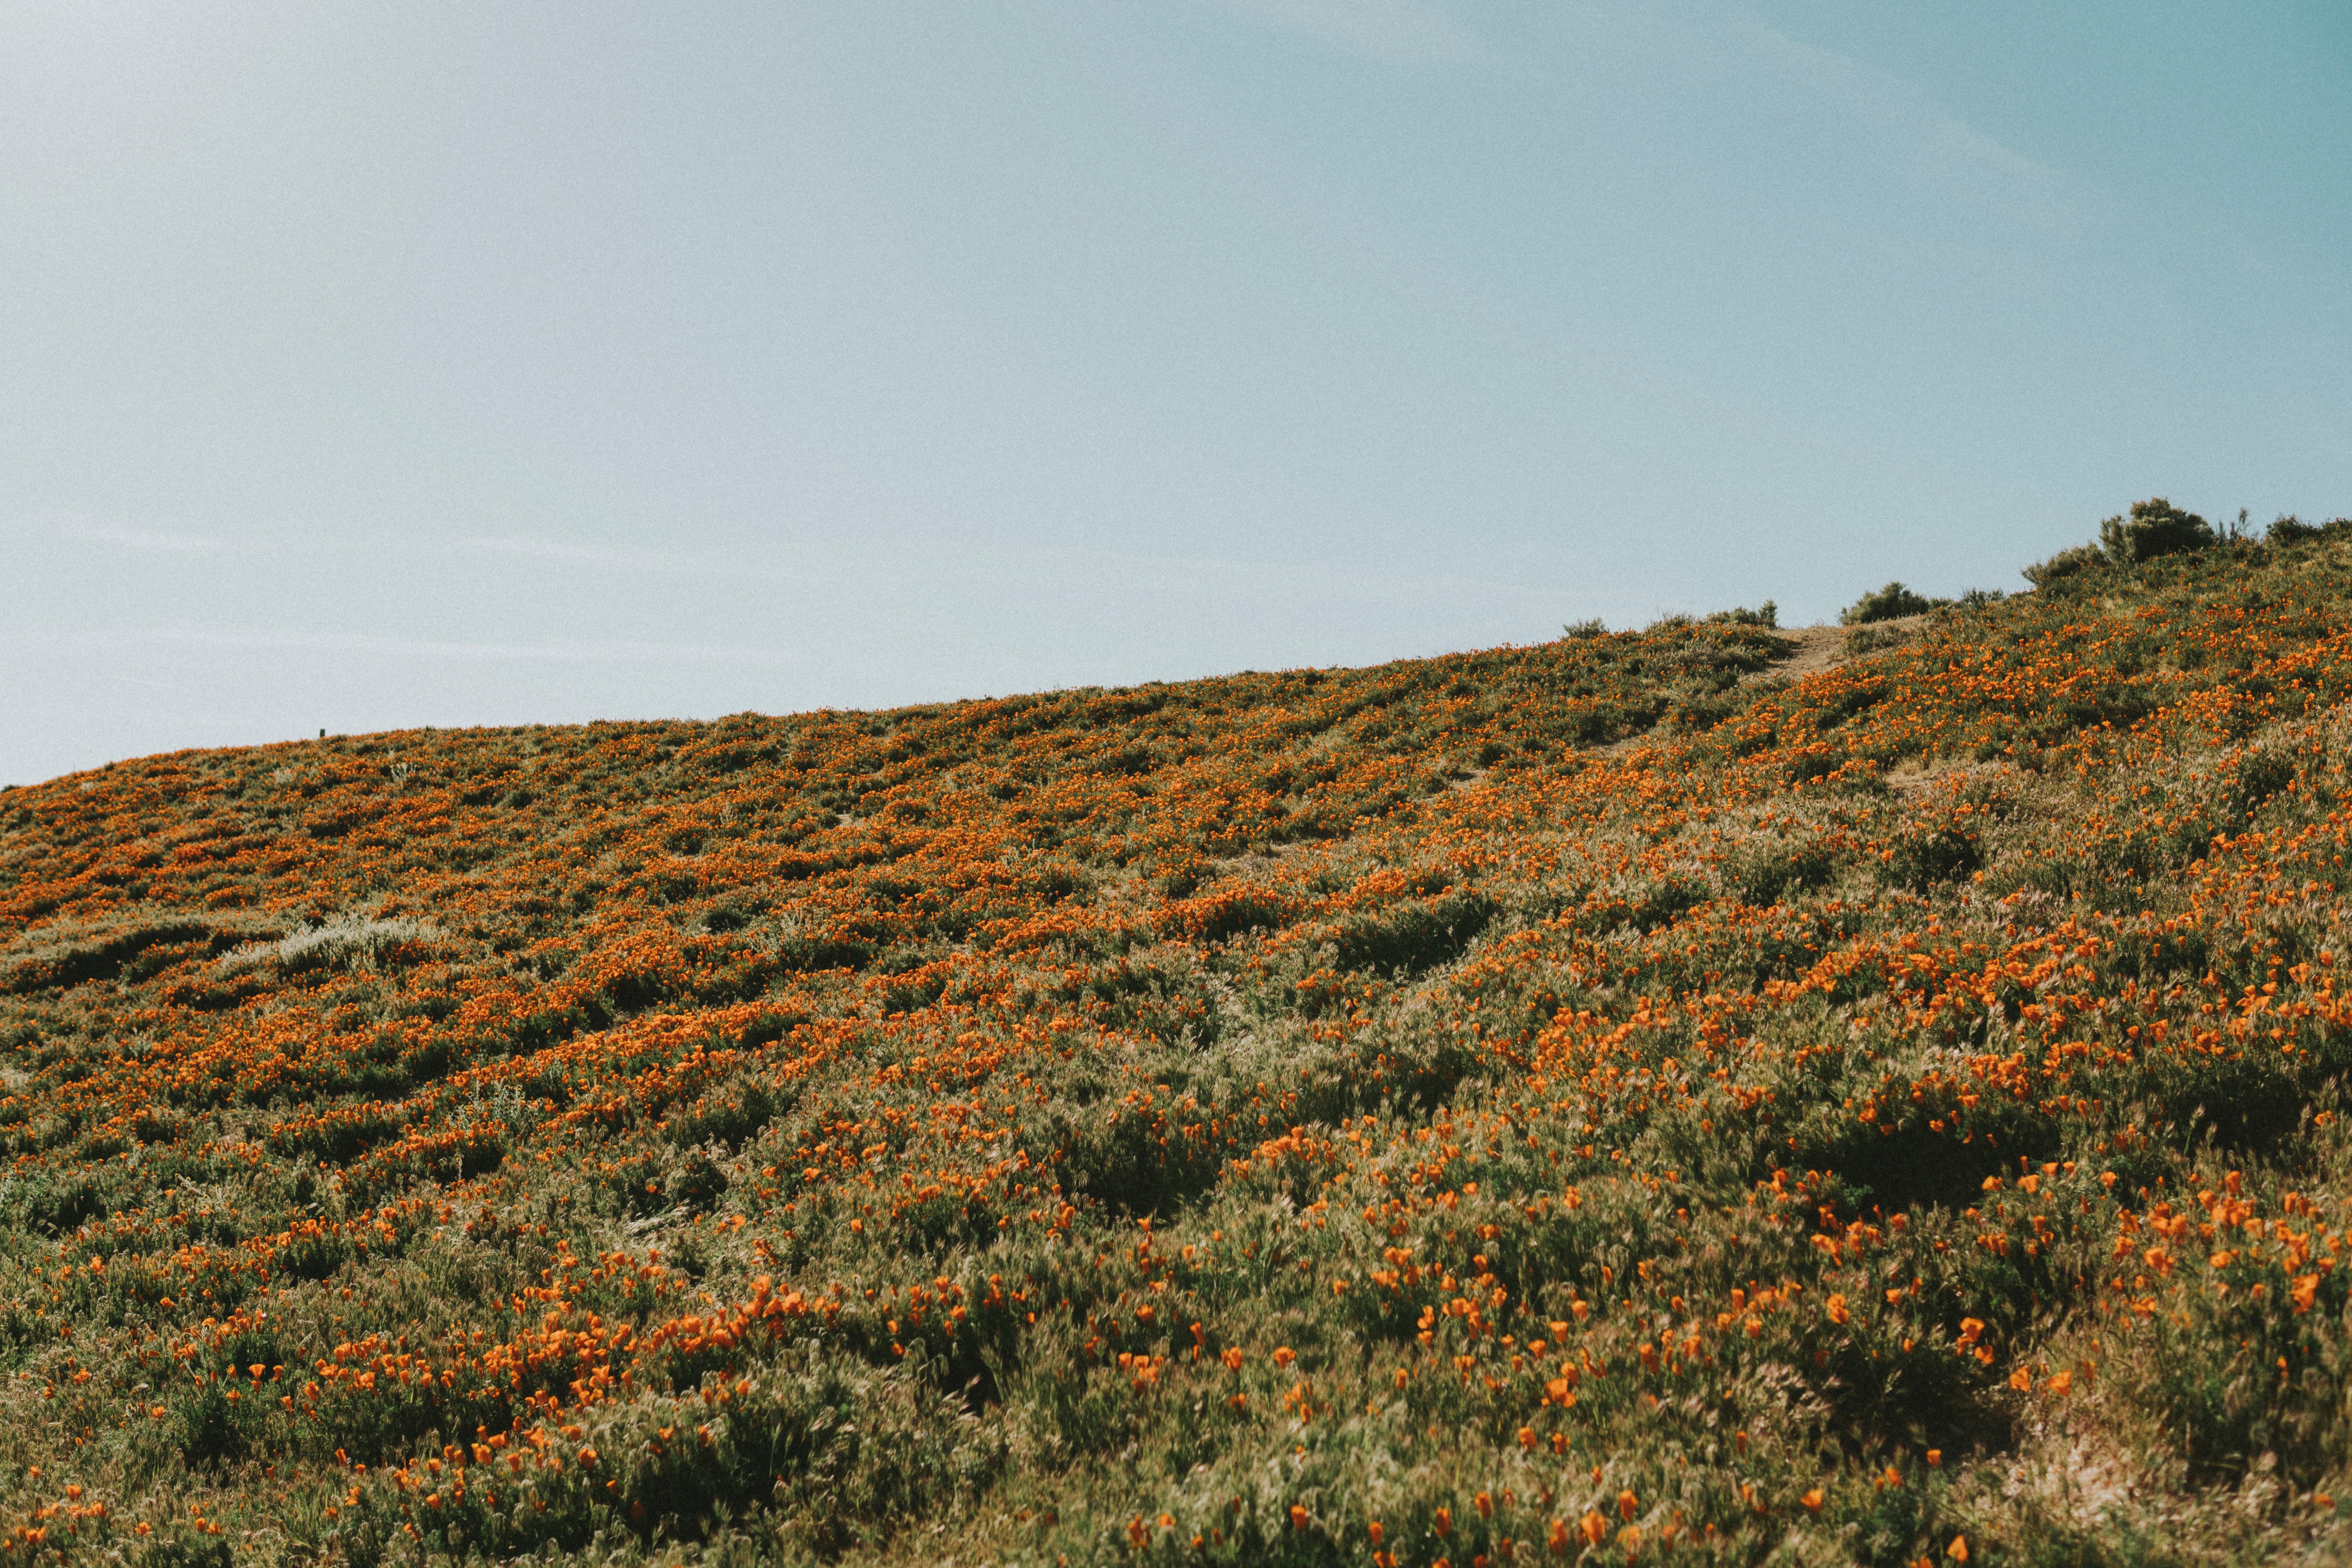
landscape, coast, tree, nature, grass, horizon, wilderness, mountain, plant, field, meadow, prairie, leaf, hill, flower, autumn, soil, terrain, flora, ridge, plain, wildflower, grassland, plateau, poppy, habitat, ecosystem, tundra, steppe, rural area, natural environment, grass family